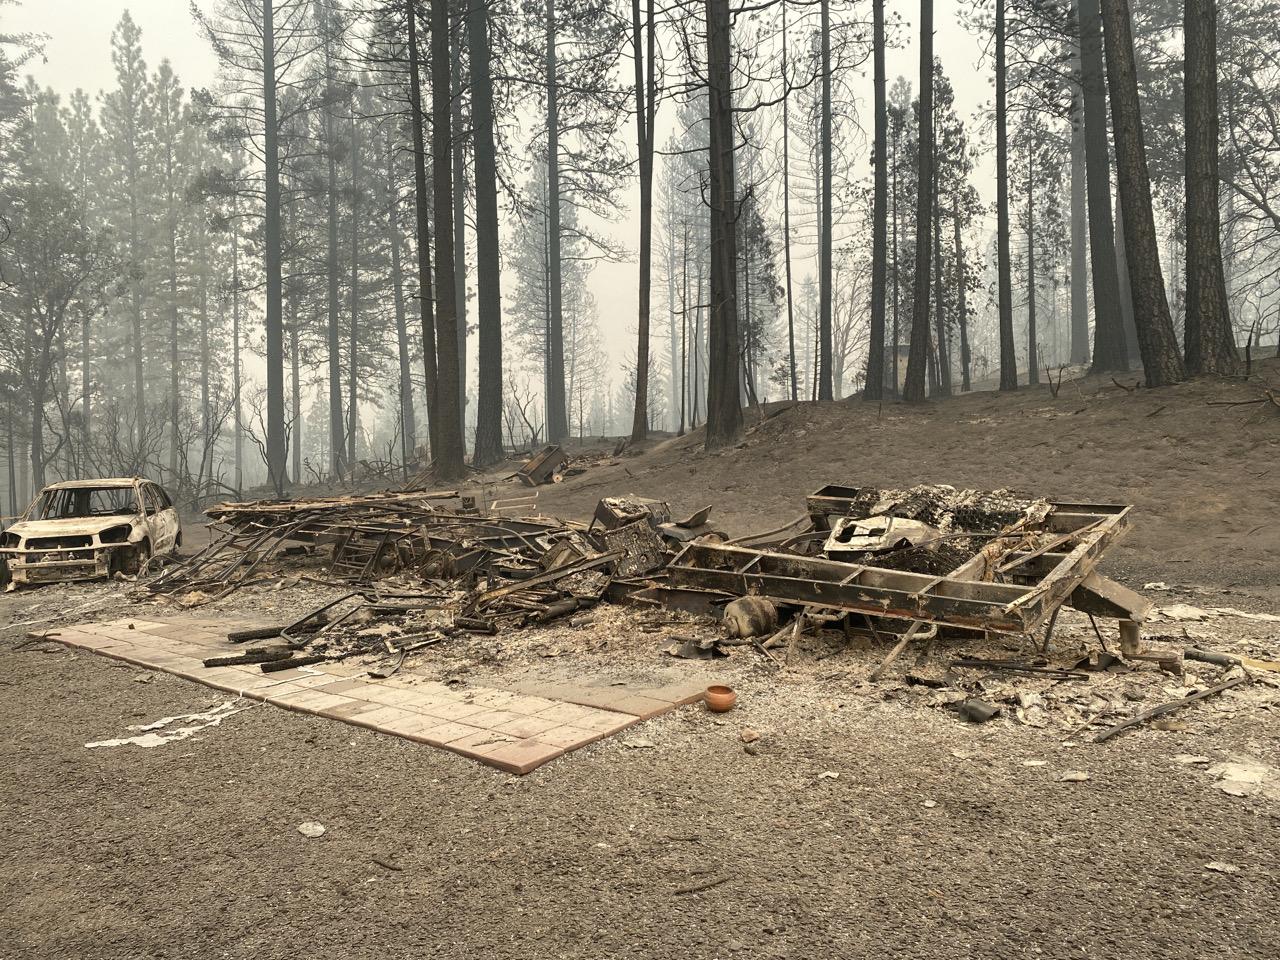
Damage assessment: destroyed